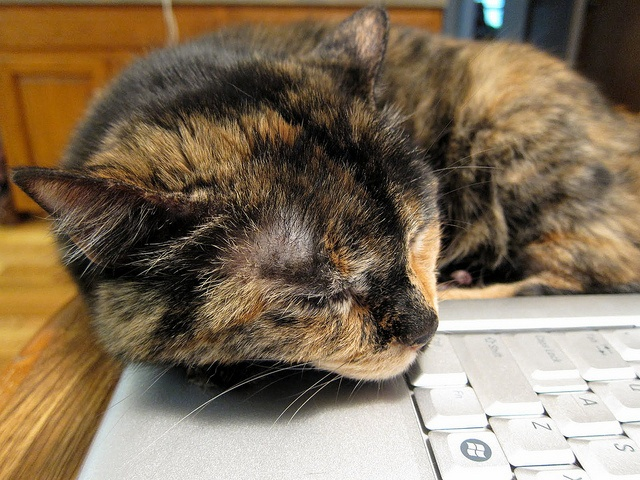
The beige and grey cat rests it's head on the laptop keyboard.
The cat is lying on the computer and resting.
A napping cat rests its head on a laptop keyboard.
A cat is sleeping on a computer keyboard.
A cat lying asleep on a laptop keyboard on a desk.